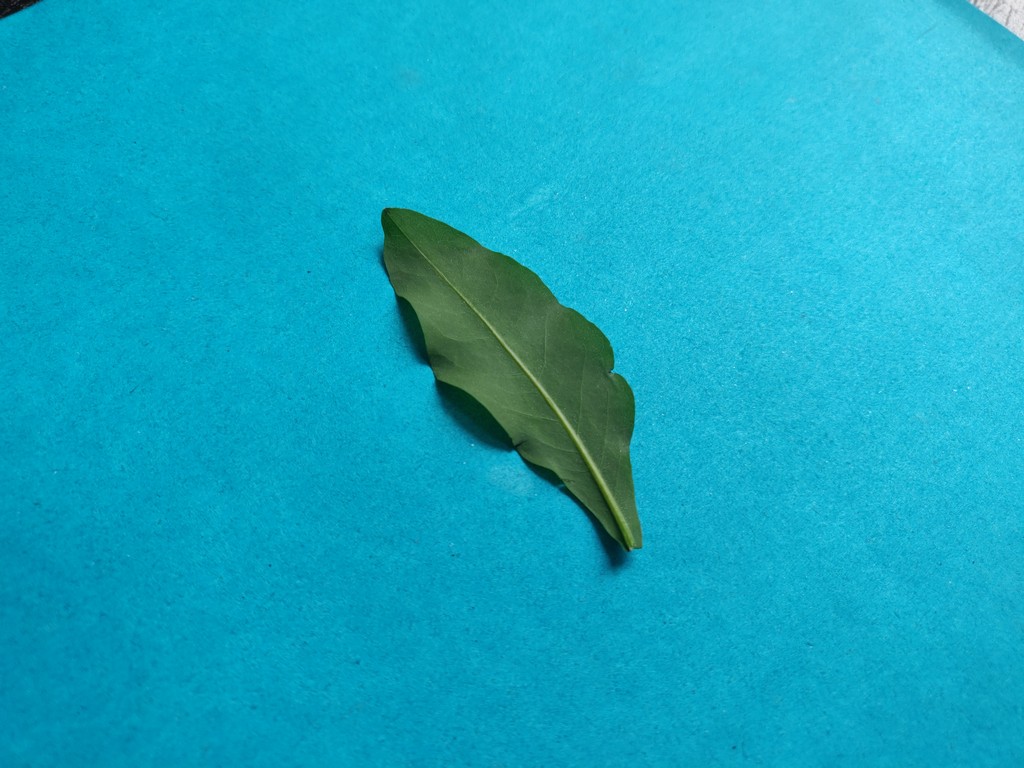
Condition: Healthy
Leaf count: single
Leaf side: back